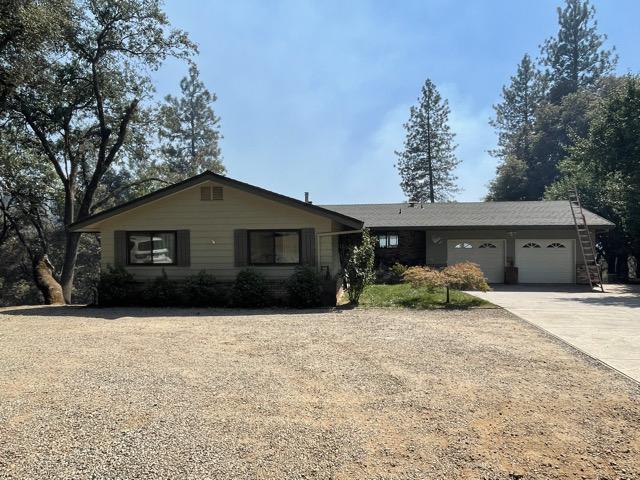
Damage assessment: no_damage